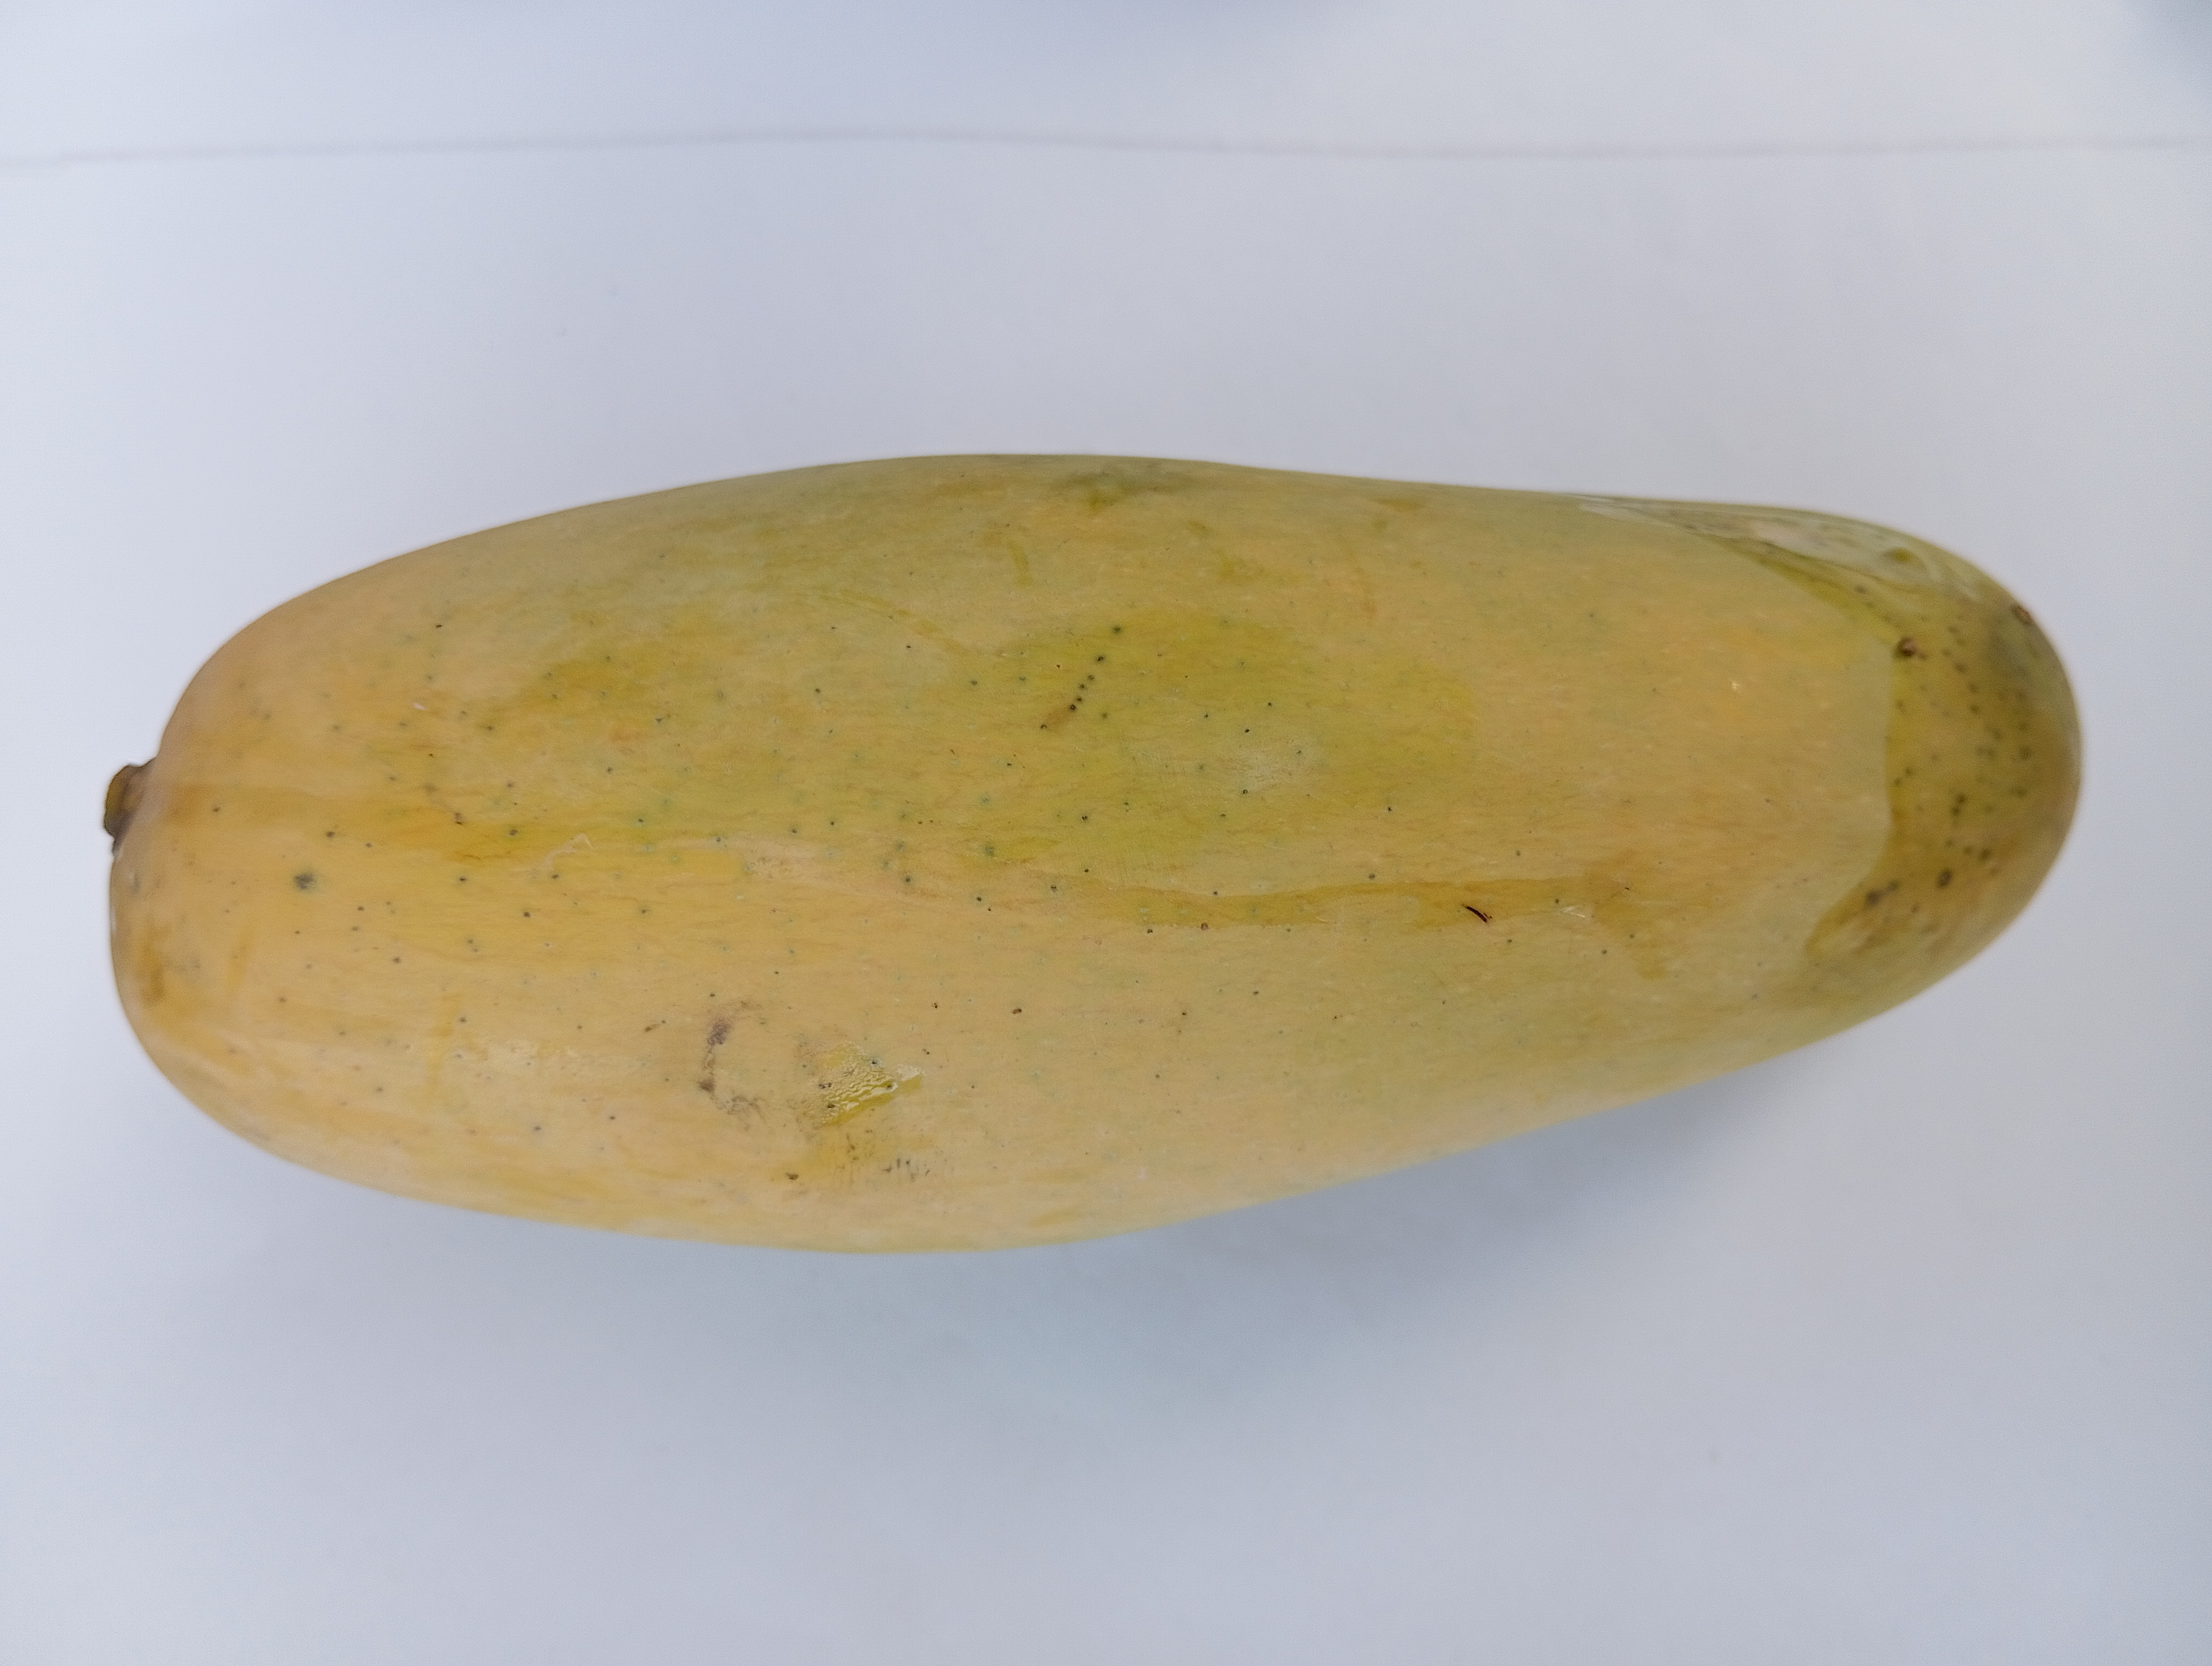
Mango variety: Banana